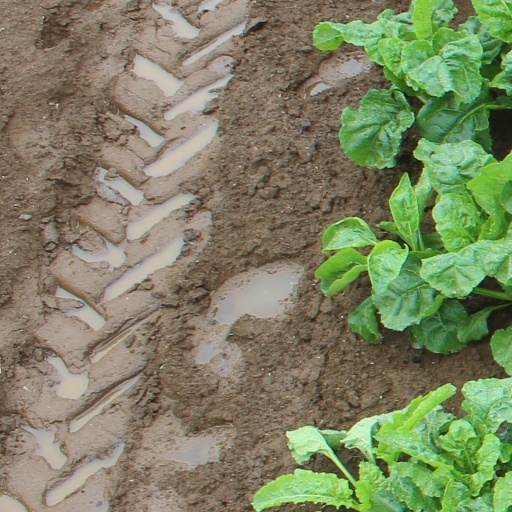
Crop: sugar beet